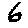
Label: 6